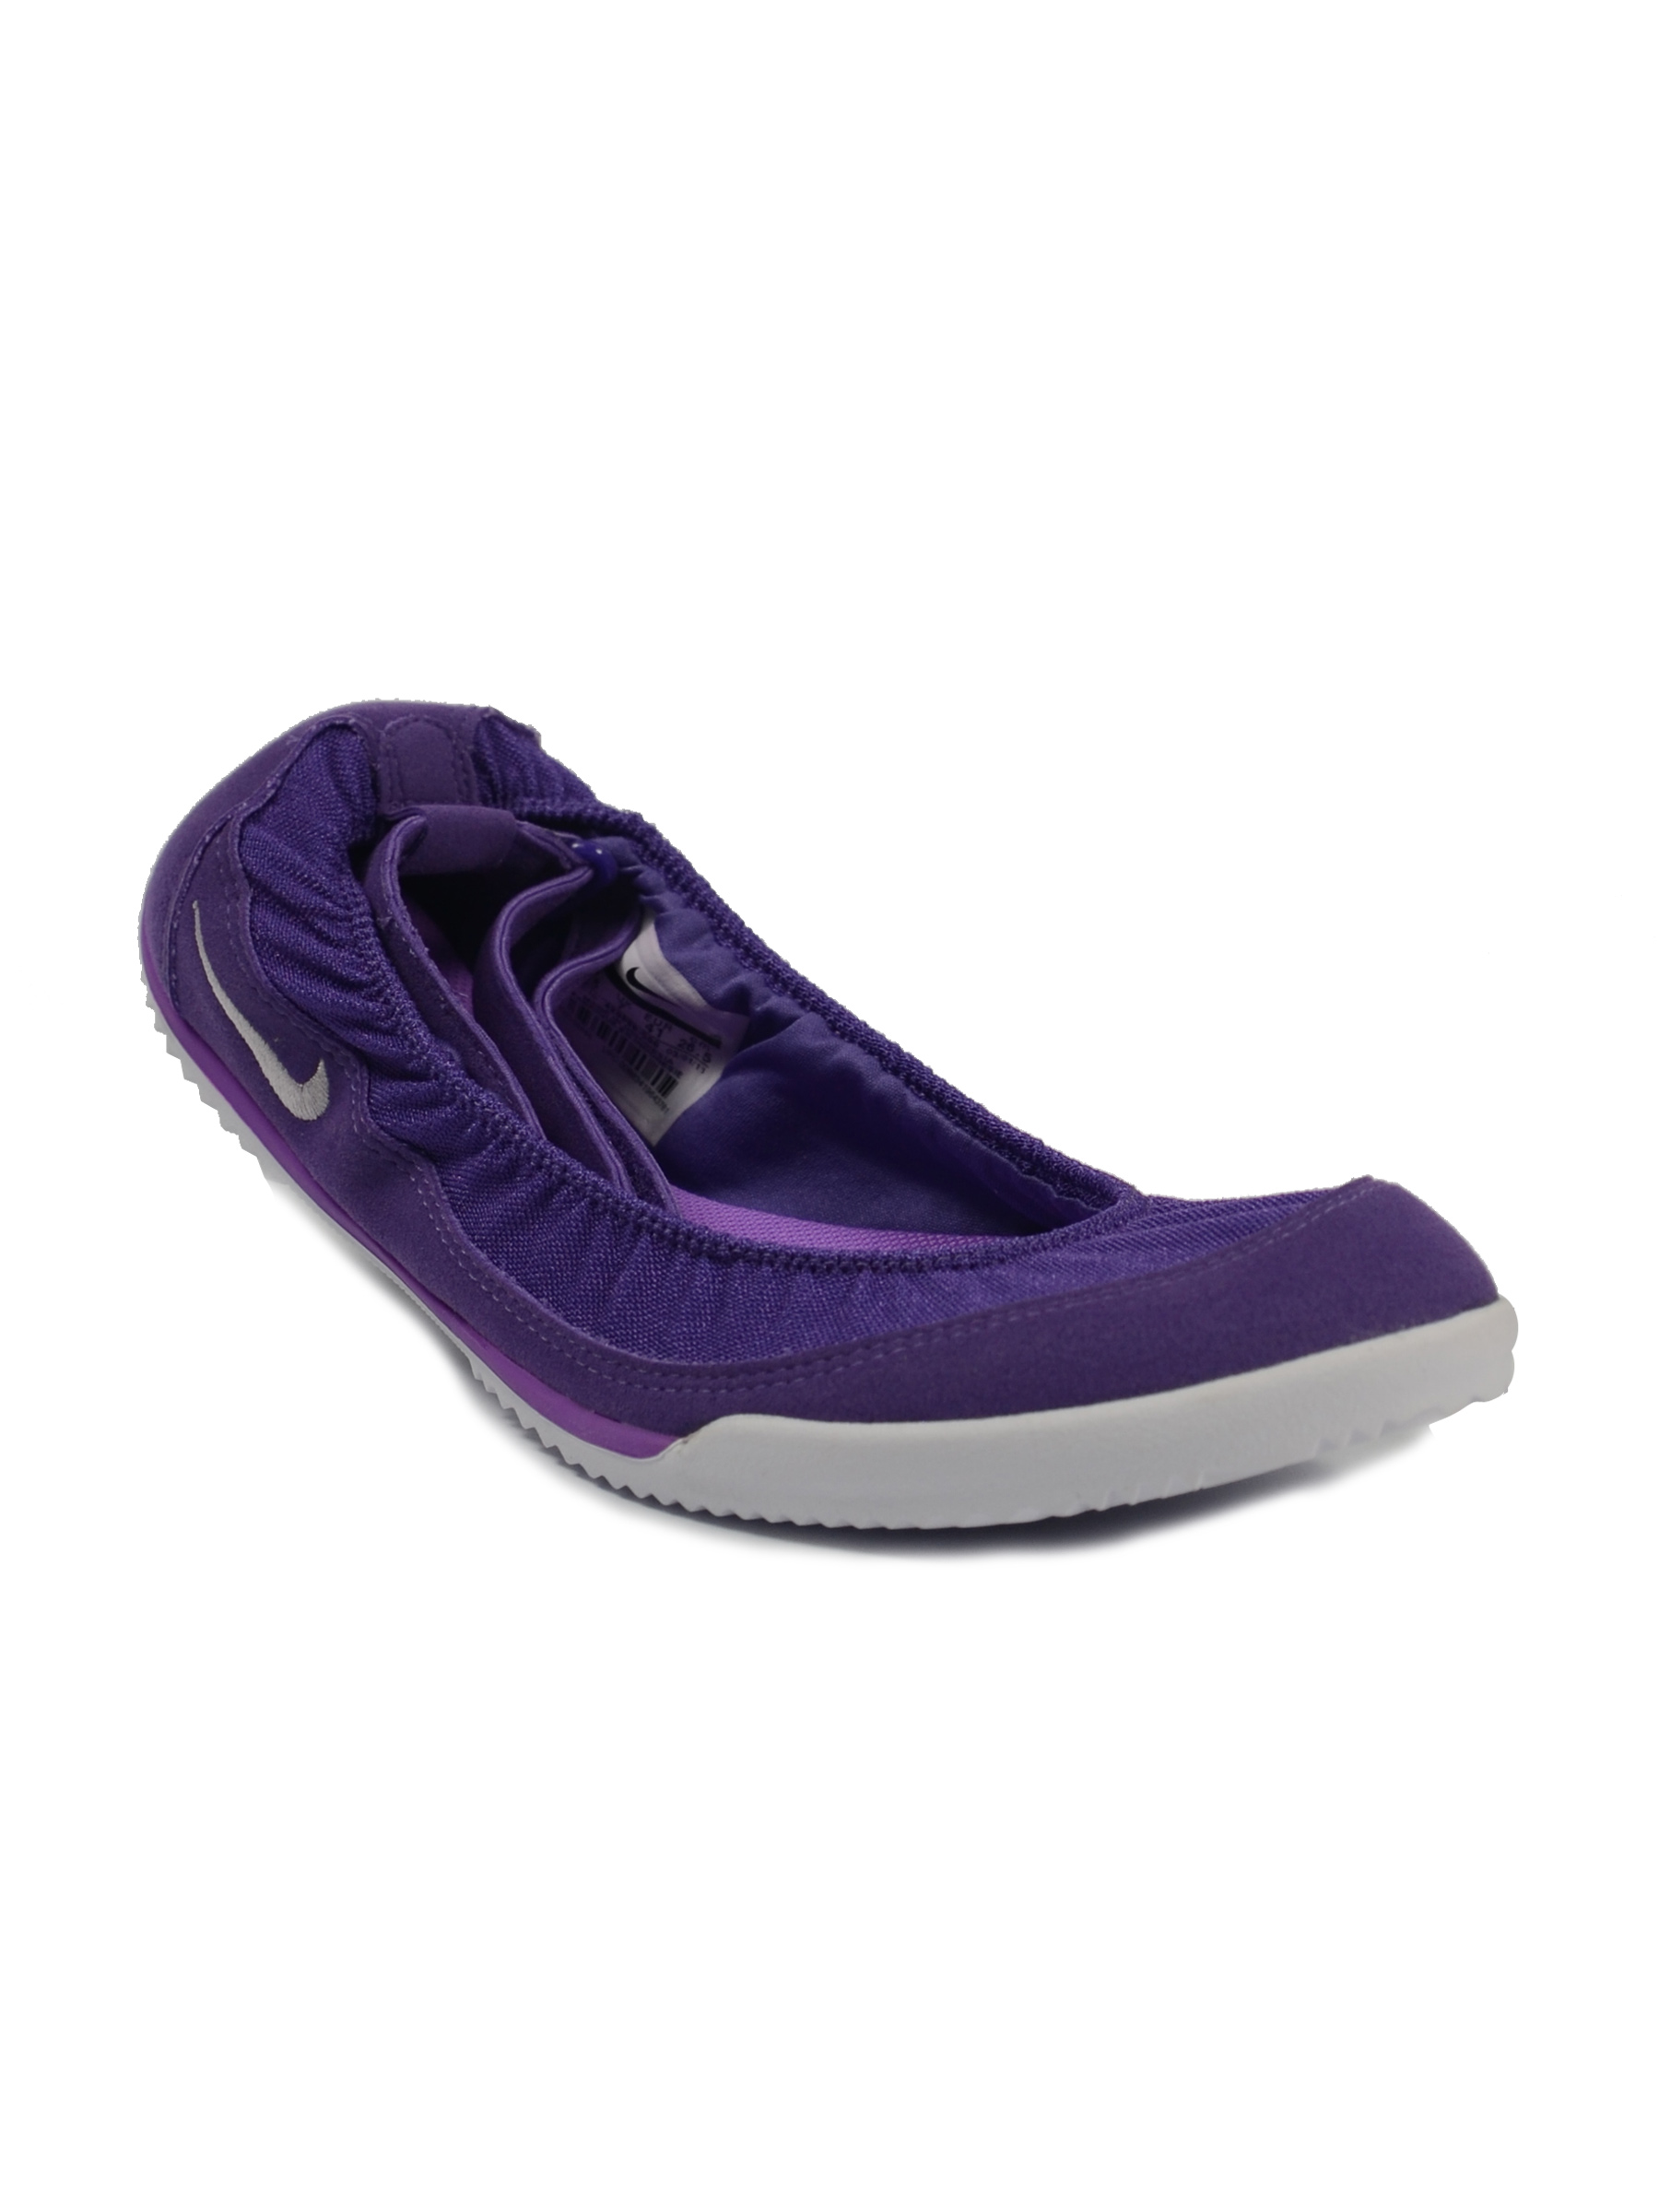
Nike Women Ten Purple Shoe
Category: Footwear / Shoes / Sports Shoes
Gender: Women
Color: Purple
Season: Summer 2011
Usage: Sports